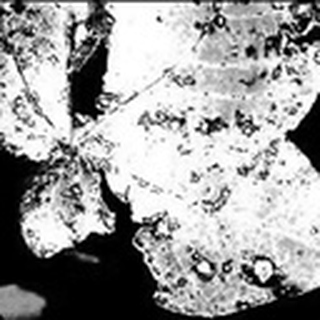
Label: cotton_bacterial_blight